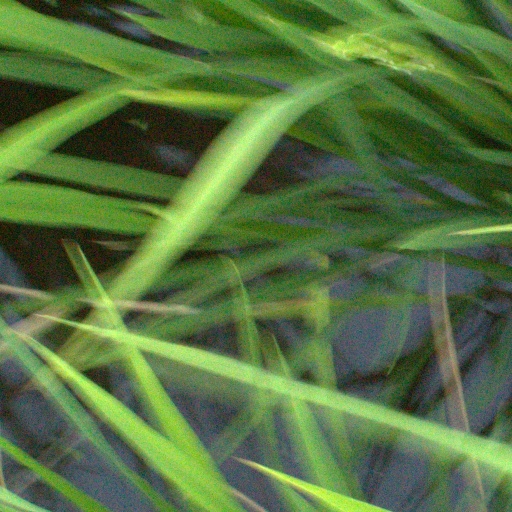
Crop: rice